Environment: lab
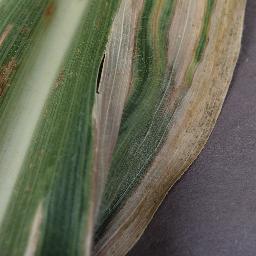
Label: northern_corn_leaf_blight